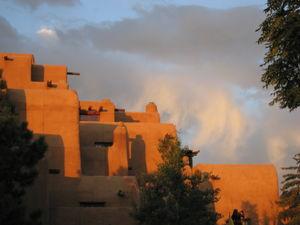
Les Hispaniques et Latino-Américains sont les Américains originaires des différents pays hispanophones d'Amérique latine. Les personnes originaires d'Espagne sont quant à elles qualifiées d'Hispano-Américaines.
La ville de Santa Fe, également connue sous les noms d'Ogha Po'oge en tewa ou Yootó en navajo, est la capitale de l'État du Nouveau-Mexique, aux États-Unis. Fondée par les Espagnols en 1607, Santa Fé est aujourd'hui la deuxième aire urbaine du Nouveau-Mexique. Ville de style « adobe », Santa Fe est aussi un centre de tourisme et des arts. De nombreux artistes s'y sont installés depuis les années 1980 et les prix des logements ont fort augmenté dans le centre-ville. Presque la moitié des habitants de Santa Fe est d'origine hispanique. Lors du recensement de 2010, la localité comptait 67 947 habitants. En 2016, sa population est estimée à 83 875 habitants.